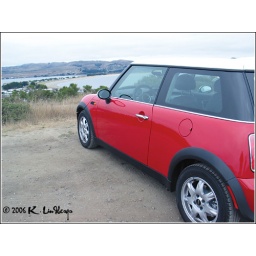
My guy and I took our first road trip to the coast in our new MINI which we nicknamed &amp;quot;Emma.&amp;quot;